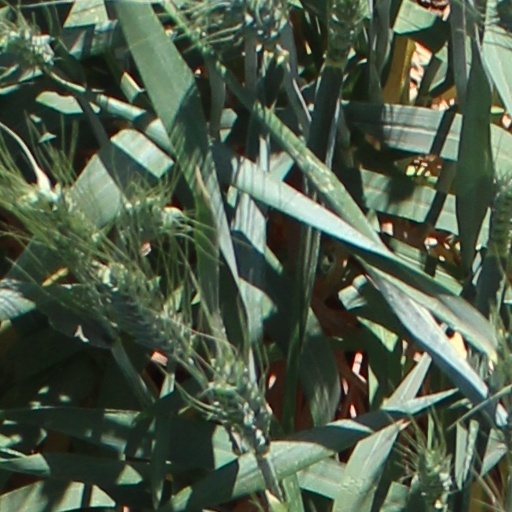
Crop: wheat